Indiana State Fair

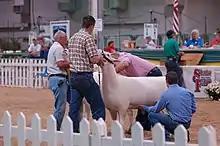
Sheep judging at the 2007 fair

There was no fair held in 1917 and 1918 because of World War I nor from 1942 to 1944 because of World War II.